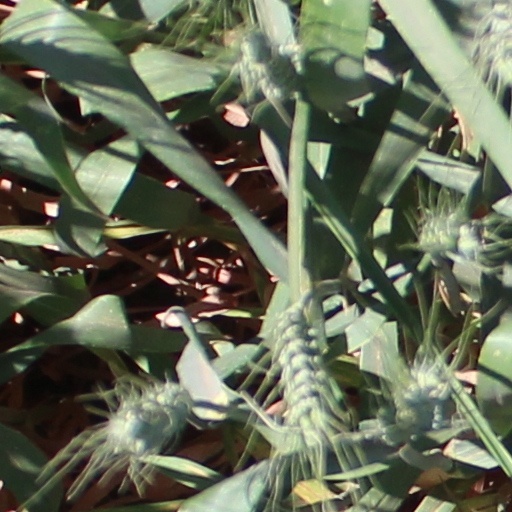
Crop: wheat